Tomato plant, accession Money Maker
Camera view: vertical (180 deg); turntable rotation: 150 degrees
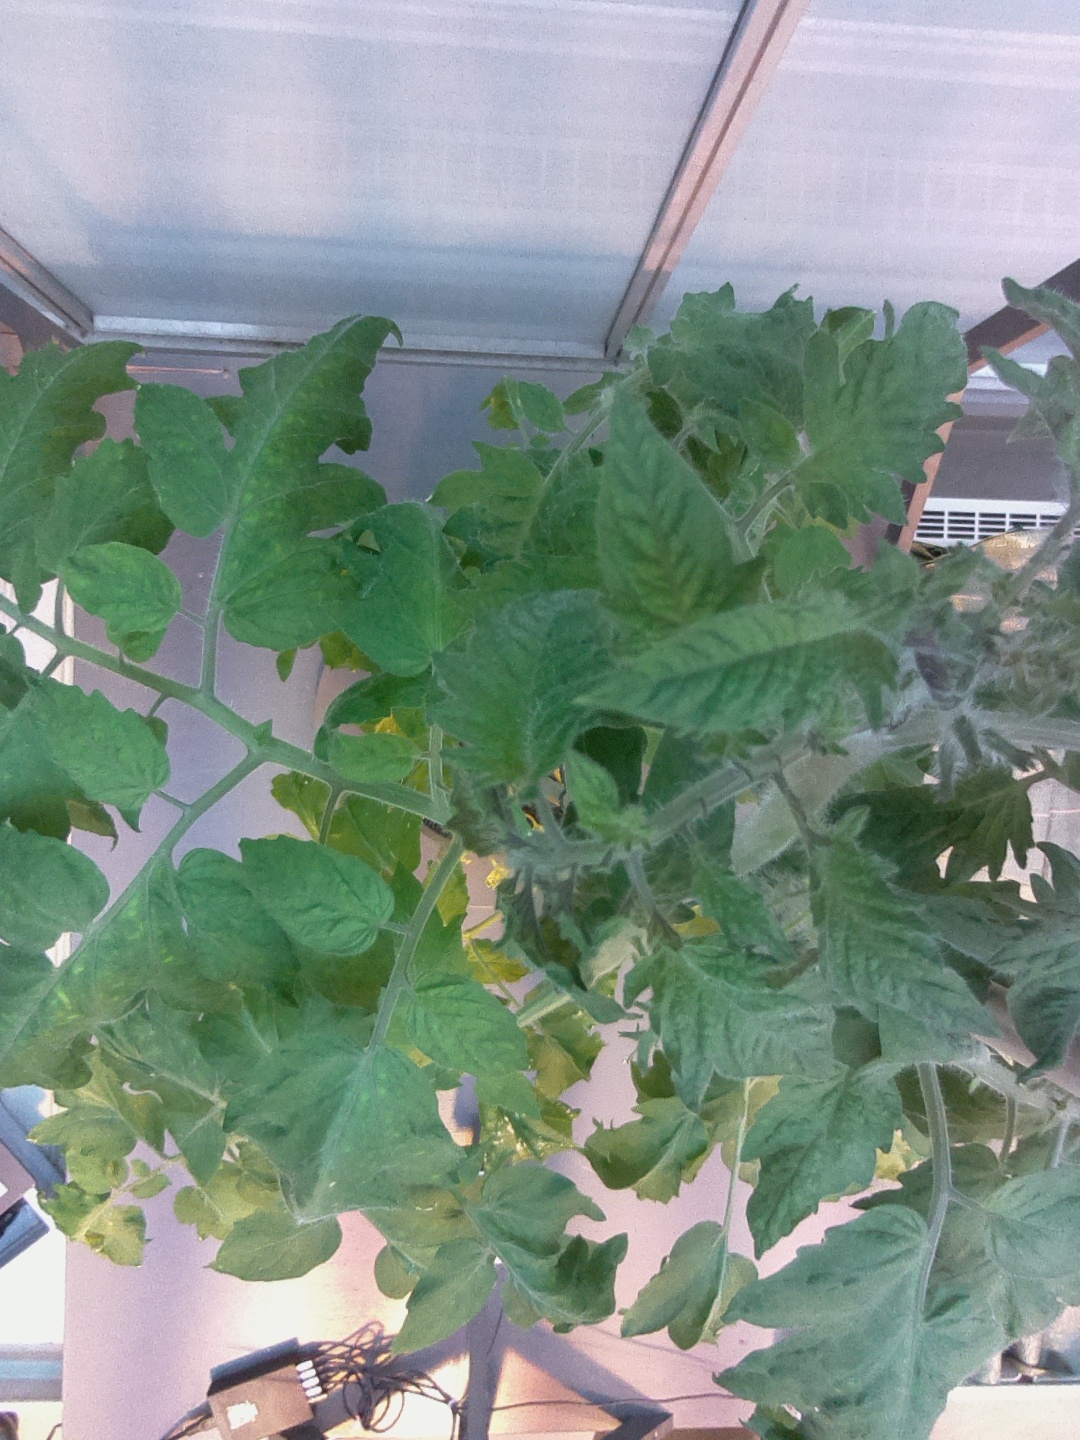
BBCH growth stage 55: 5 inflorescences visible